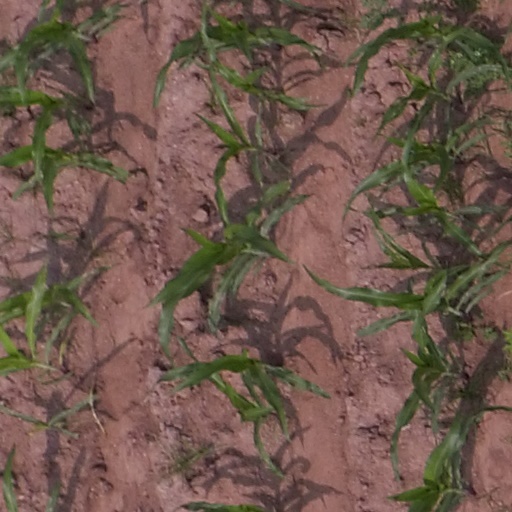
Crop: maize; corn